Pablo Repetto

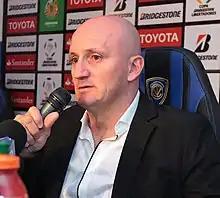
Repetto with Independiente del Valle in 2016

Pablo Eduardo Repetto Aquino (born 14 March 1974) is a Uruguayan football manager and former player who played as a midfielder. He was recently the manager of Colombian club Atlético Nacional.